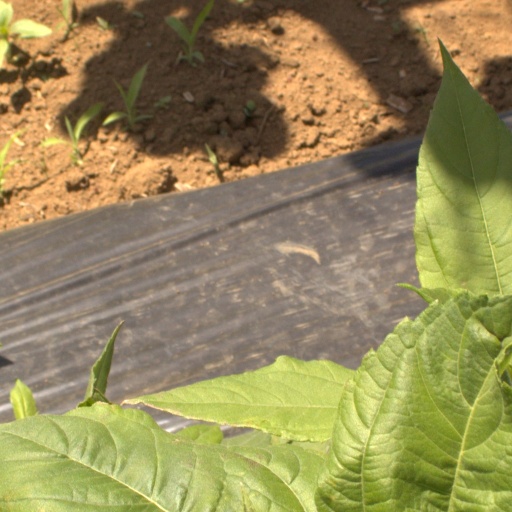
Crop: Jerusalem artichoke